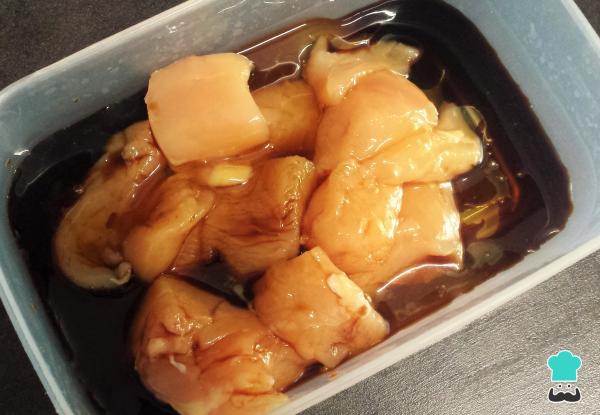
A continuación, mezcla la salsa soja con la miel y unta muy bien los trozos de pollo en la mezcla, recuerda que si no es suficiente puedes añadir más soja o miel manteniendo las proporciones. Te recomiendo hacerlo en un envase de plástico para que puedas dejar marinando el pollo sin problemas.Si tienes tiempo, deja que la carne tome los sabores durante unas 3 horas o de un día para otro. Sino, con media hora será suficiente.Truco: Como ves, esta receta no lleva sal porque la salsa soja ya aporta la suficiente.